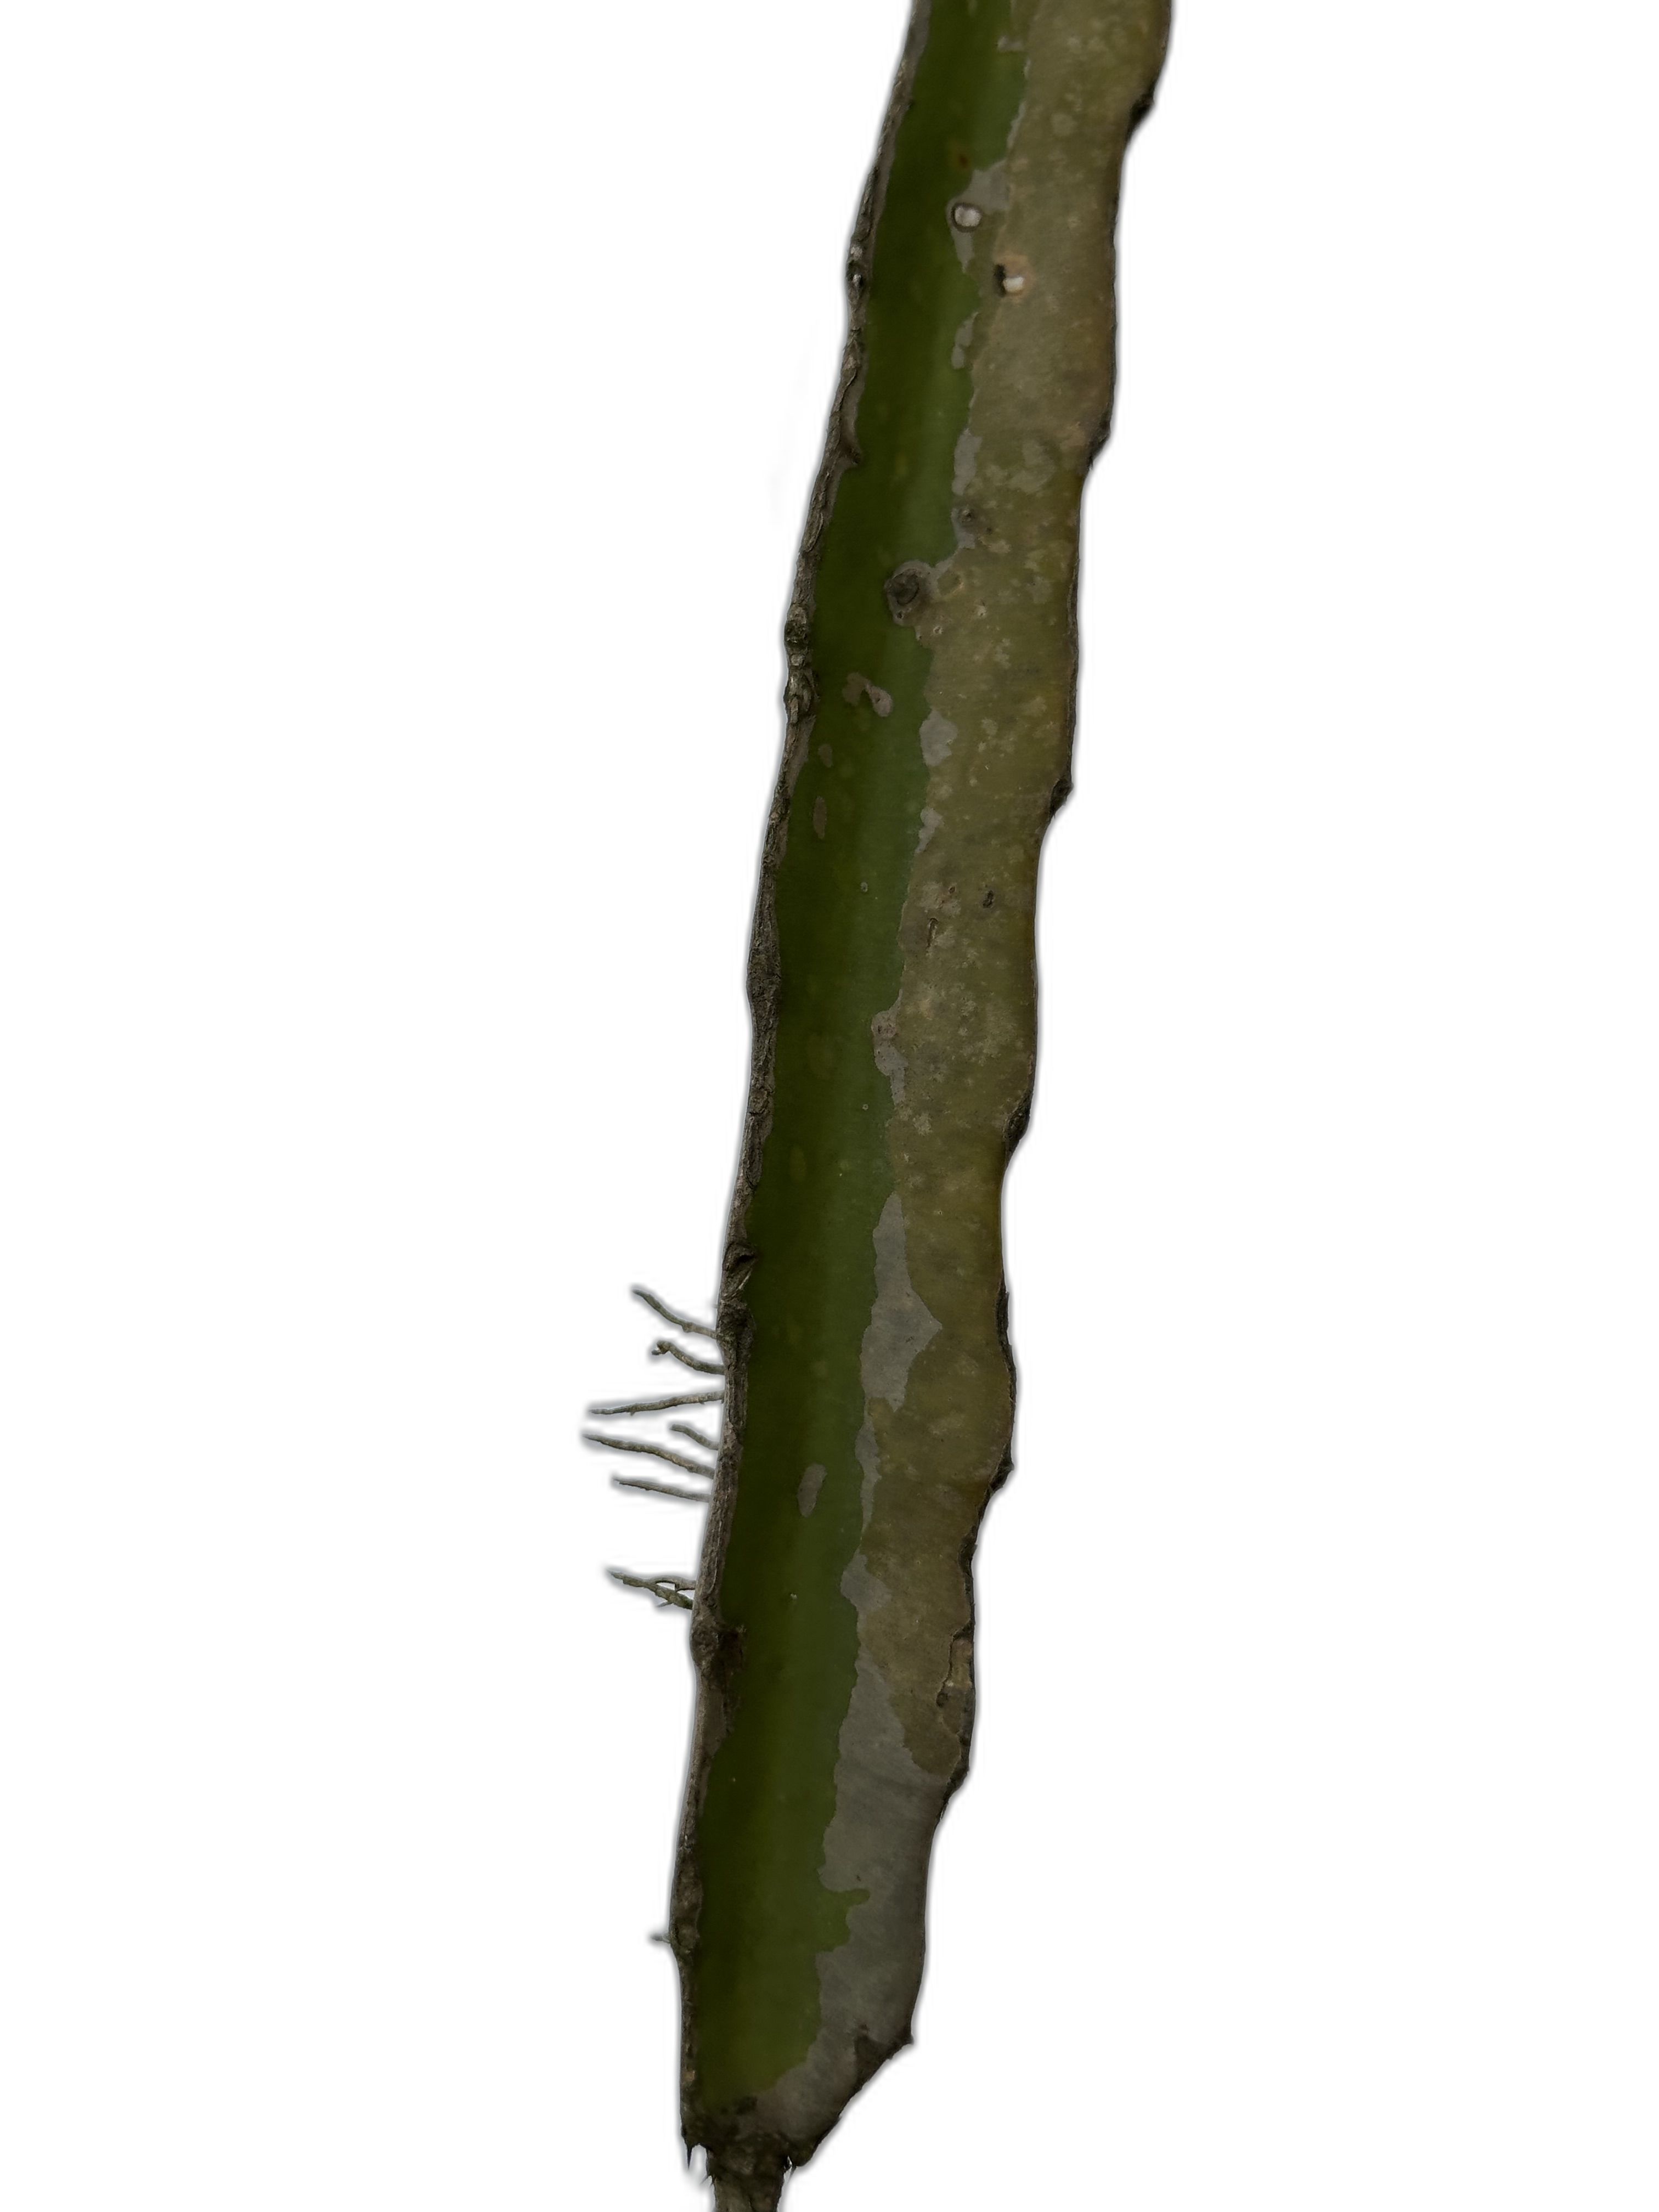
Label: Bad leaf